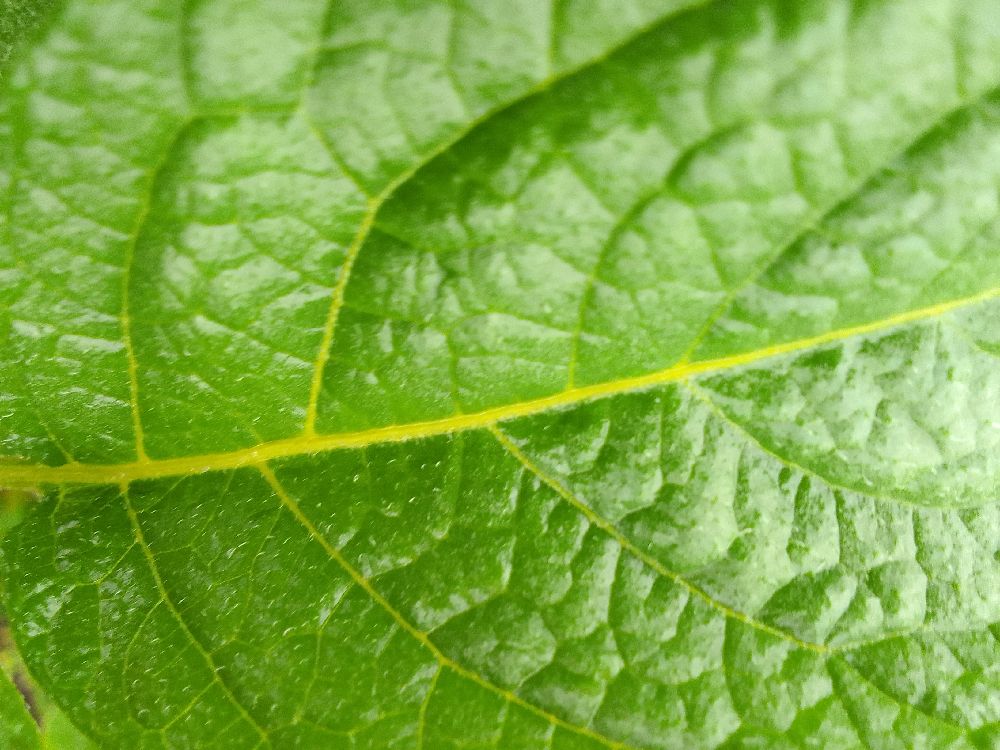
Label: Healthy